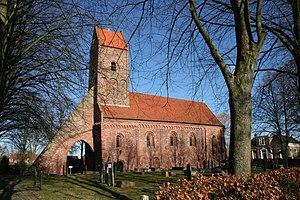
Eglise de Bierum, commune de Delfzijl, province de Groningue (Pays-Bas). Style romano-gothique
Bierum est un village de la commune néerlandaise de Delfzijl, situé dans la province de Groningue.